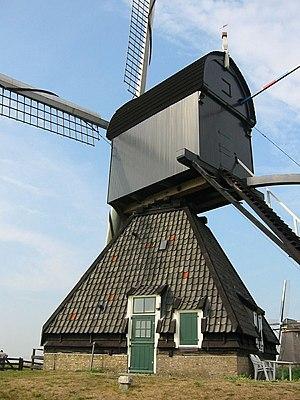
Un moulin de polder, également connu sous les termes de moulin de drainage, est un moulin à vent qui brasse de l'eau à partir d'une hauteur inférieure et avec un niveau plus élevé de résistance. Ce type de moulin est principalement présent dans les polders municipaux du centre et de l'ouest des Pays-Bas. Moins fréquemment, des moulins de polder ont été implantés sur quelques sites de Flandre, notamment à De Moeren, en Flandre-Occidentale.